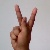
The image shows a hand gesture representing the letter 'K' in Indian Sign Language.